Ashton Court

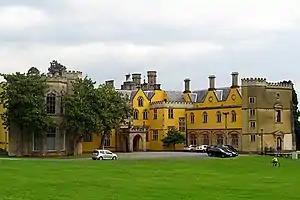
Ashton Court displays a profusion of architectural styles. Here various wings and juxtapositions display Strawberry Hill Gothic to the left, Italian Renaissance windows to the right, a Victorian Porte cochere in the centre, simple Tudor mullion and Gothic tracery windows, plus pseudo-medieval battlements and chaste English Renaissance gables.

Due to successive re-modelling and enlargements the architecture at Ashton Court is complex and seldom what it seems. The core of the house, a 15th-century manor, has been obliterated by later wings, which have in turn been remodelled and altered, most substantially around 1635. Therefore, the plan of the house has evolved as irregular with many juxtapositions and little cohesion; while the majority of the house was built in the 17th century, a time of classical architecture, remodelling and alteration to the fenestration has created an overall Gothic appearance.